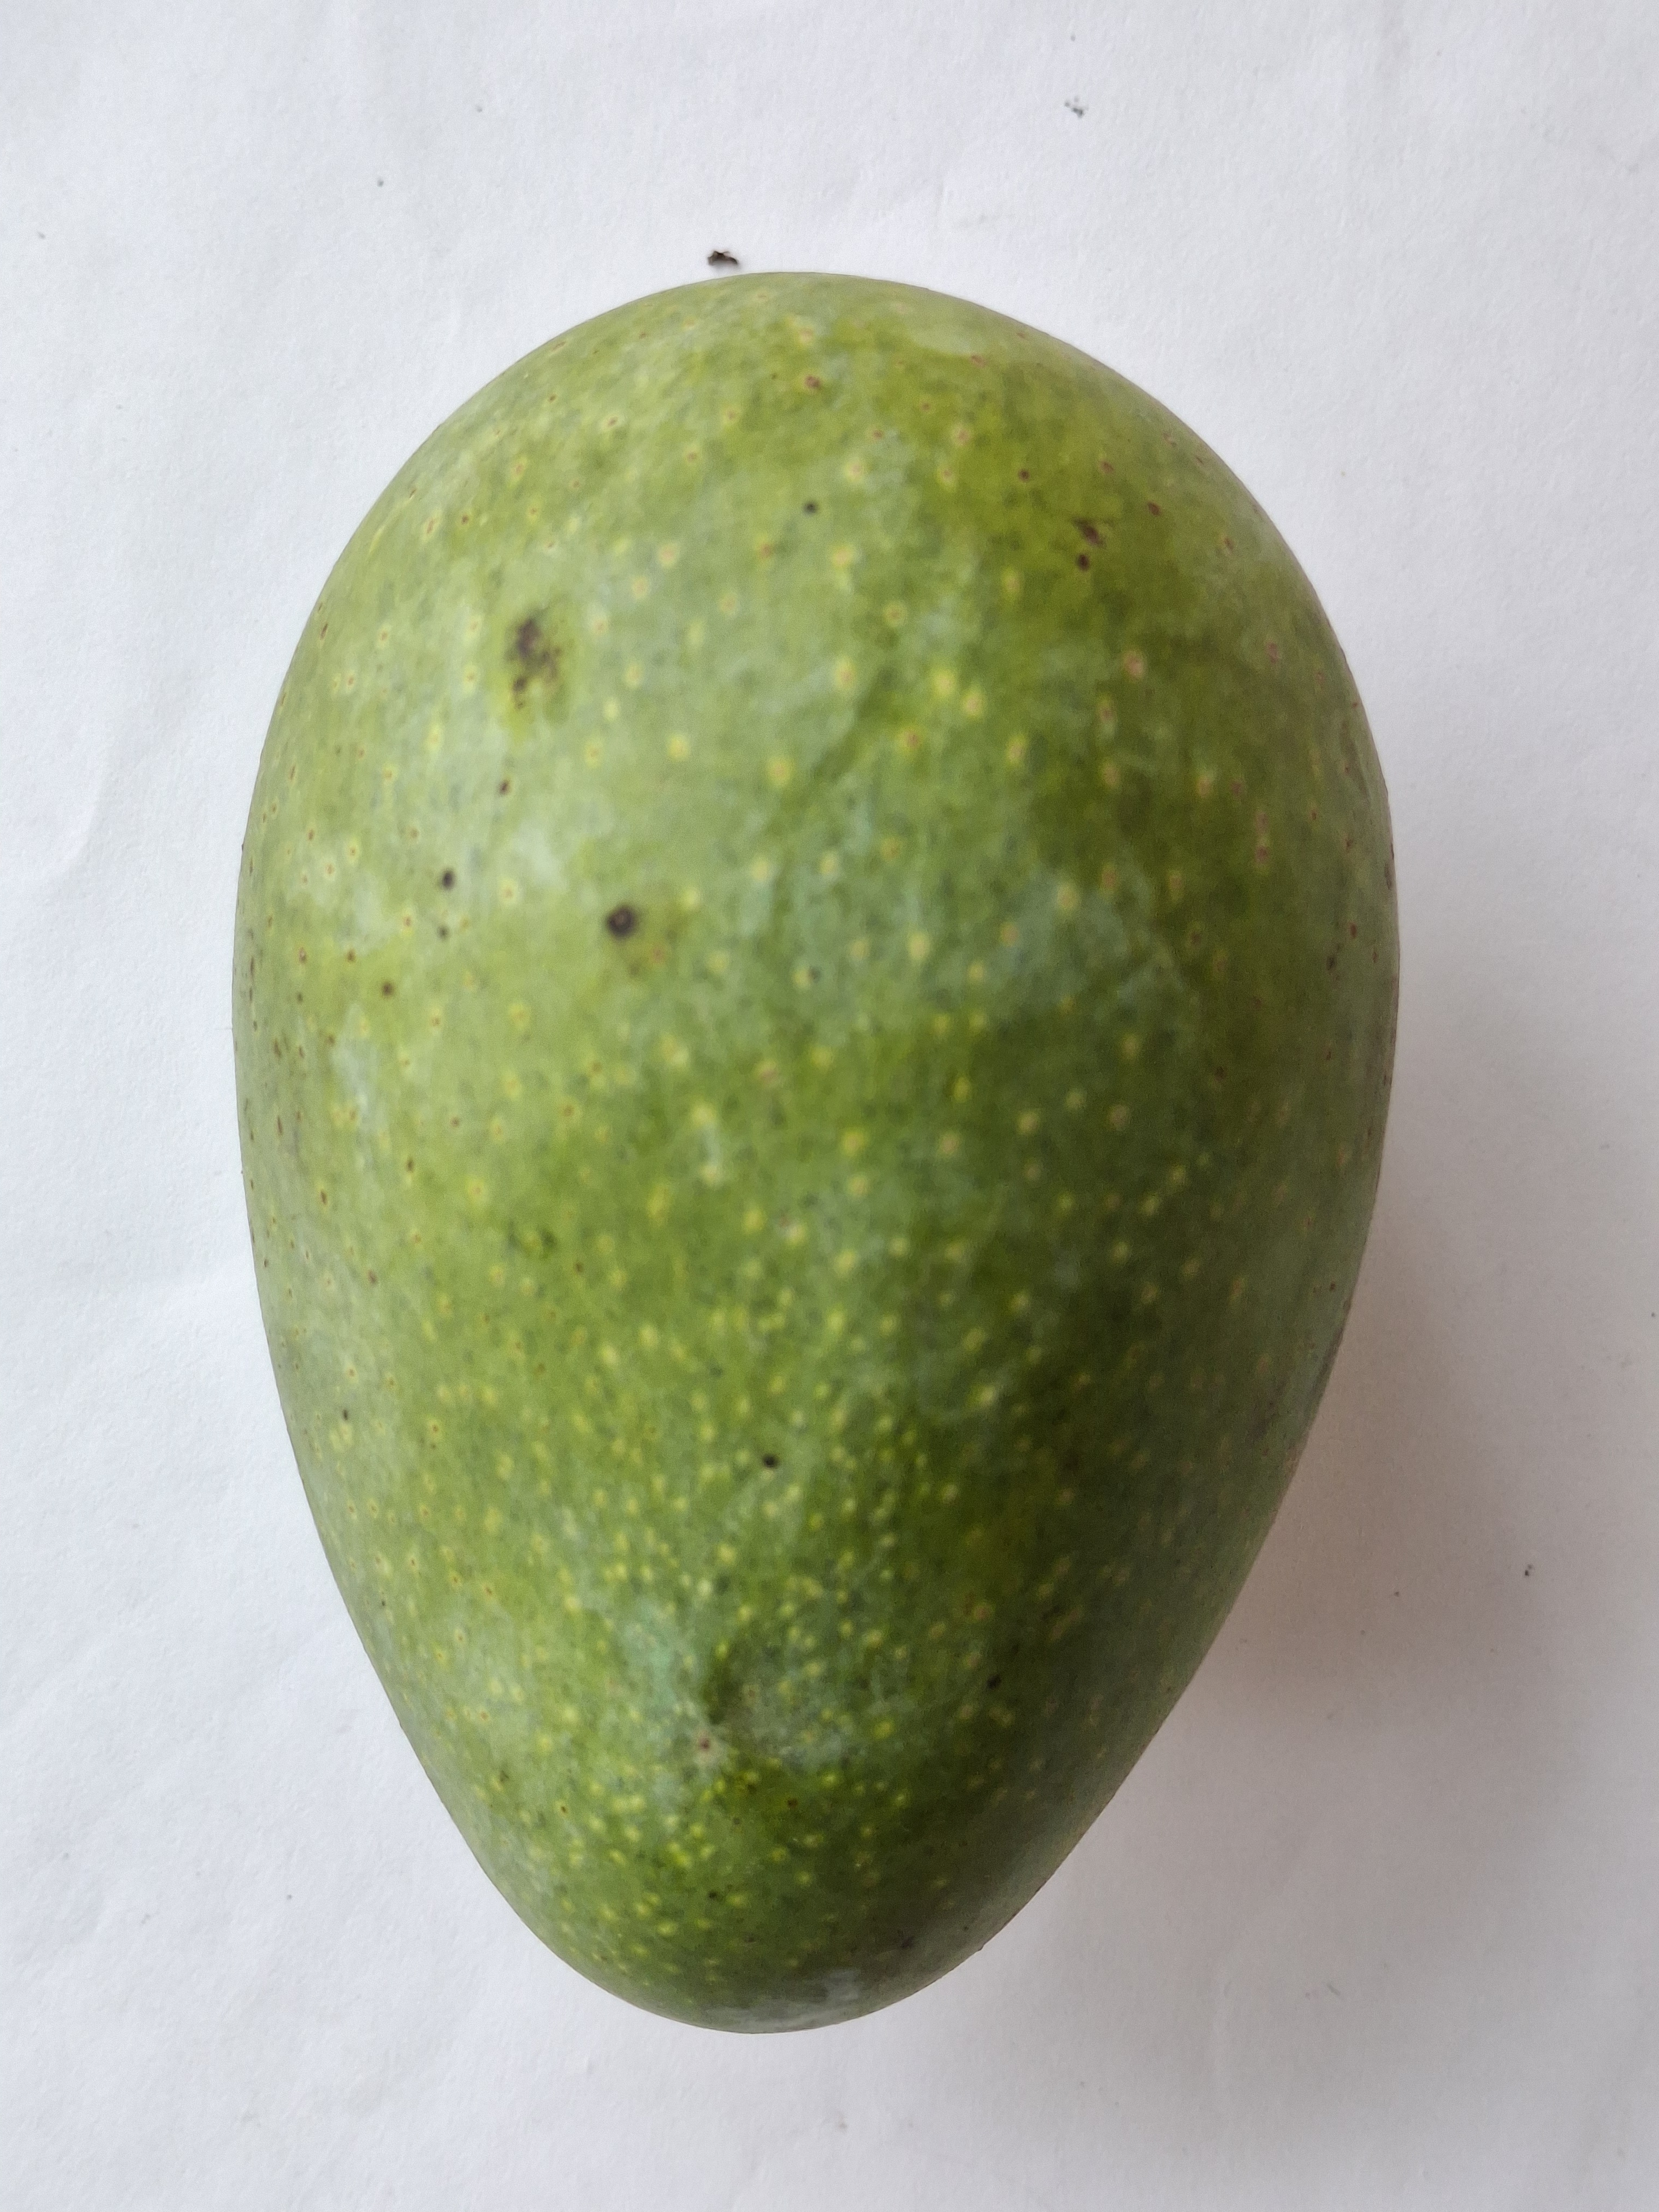
Mango variety: GopalBhog